MSC Preziosa

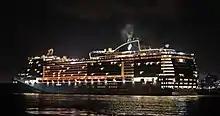
"MSC Preziosa" at Hook of Holland on 30 April 2019

"MSC Preziosa" construction began in 2010 and was completed in March 2013. On 4 June 2010, a letter of intent was signed between STX France and Libyan state-owned company General National Maritime Transport Corporation (GNMTC), to build the "Phoenicia", a cruise ship similar to "MSC Fantasia" and "MSC Splendida". The Corporation ordered the ship at the behest of Hannibal Gaddafi, the fourth son of Muammar Gaddafi, to start a luxury cruising industry in the country. The original design was to include many of the facilities found on other "Fantasia" Class vessels, but the ship would also include a large aquarium tank containing six sharks. During construction, the Libyan Civil War broke out in February 2011, and in June 2011, STX France canceled the contract and began looking for a new buyer for the hull. On 13 March 2012, MSC announced it had reached an agreement to buy the ship for 550 million euros with specification to be identical to "MSC Divina," naming the vessel "Preziosa". A year later, the "Preziosa" was delivered to MSC Cruises. She was christened by her godmother, Sophia Loren, also godmother of the vessel's sister ship . She set sail on her maiden voyage from the western France port of Saint Nazaire. In March 2016, the company partnered with Technogym for a wellness program that included "MSC Preziosa". As of February 2017, she was the first ship to be retrofitted with exhaust gas cleaning systems, alongside , and received an EU marine equipment directive certificate from Bureau Veritas after passing the MARPOL test. In April 2019, the dining area of the ship was enhanced, while in October, De Jorio Design added Italian interior designs to the ship. In February 2019, the ship was planned for deployment in the United Kingdom in 2021 for refurbishment.